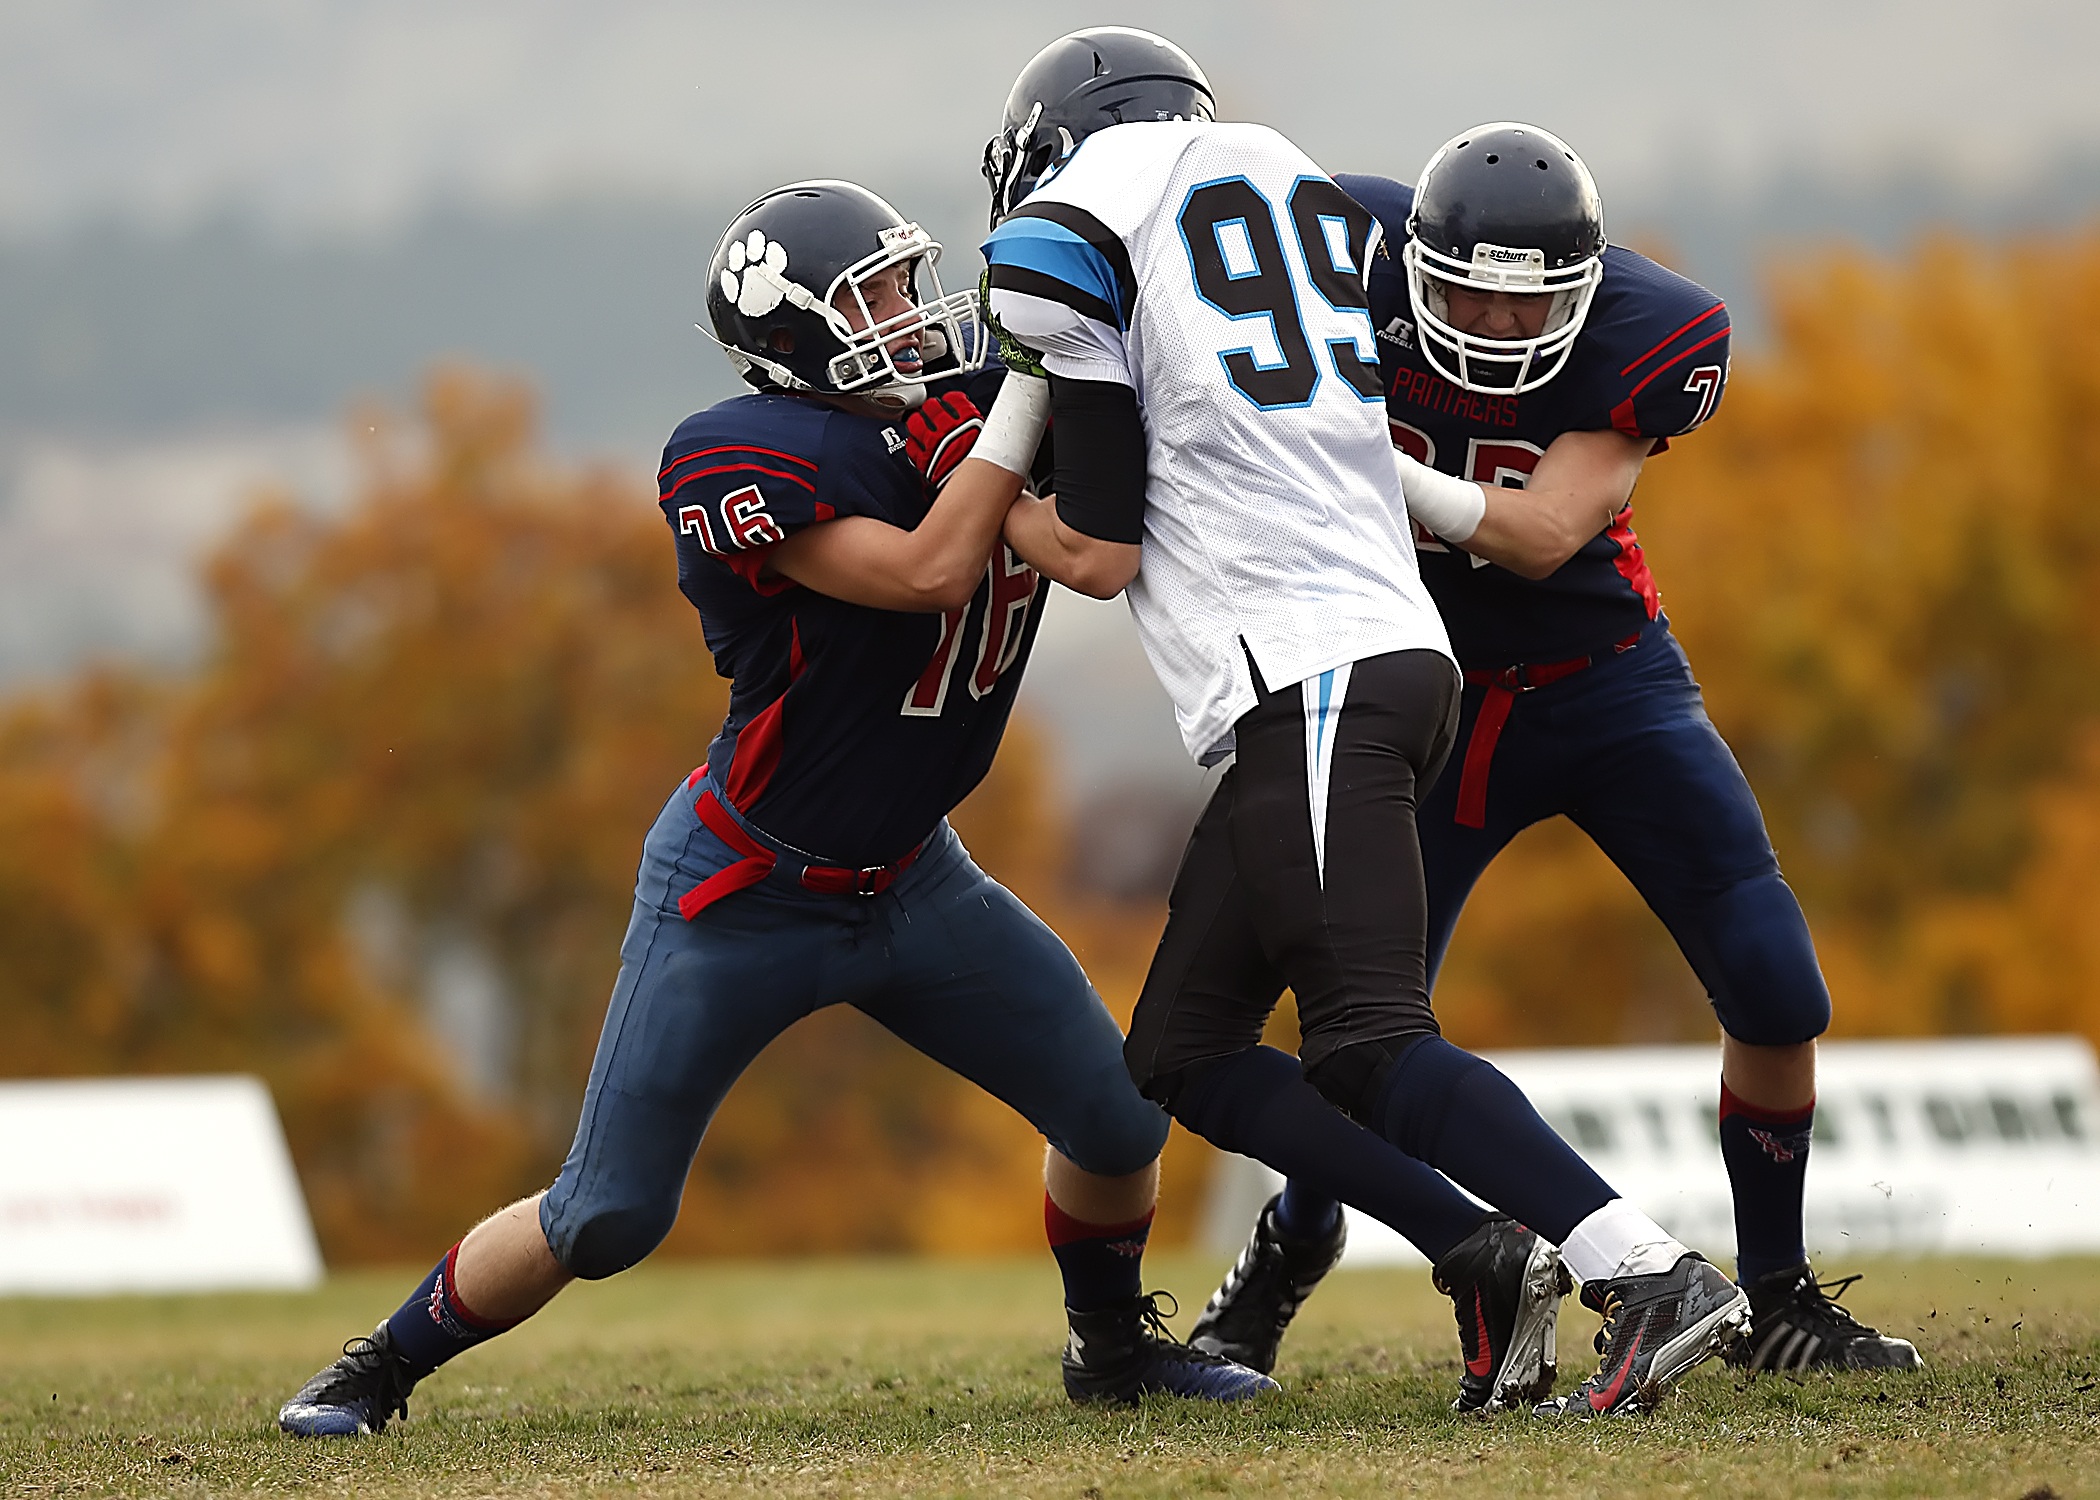
grass, sport, game, play, line, green, action, soccer, football, player, block, competition, team, american football, sports, helmet, canada, canadian, teamwork, athlete, athletics, aggressive, tackle, football player, football american, high school, team sport, american football field, football field, blocking, linemen, trenches, gridiron football